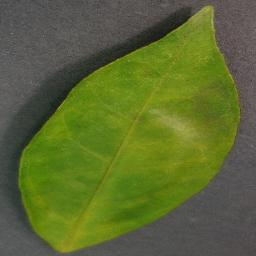
Label: Orange___Haunglongbing_(Citrus_greening)